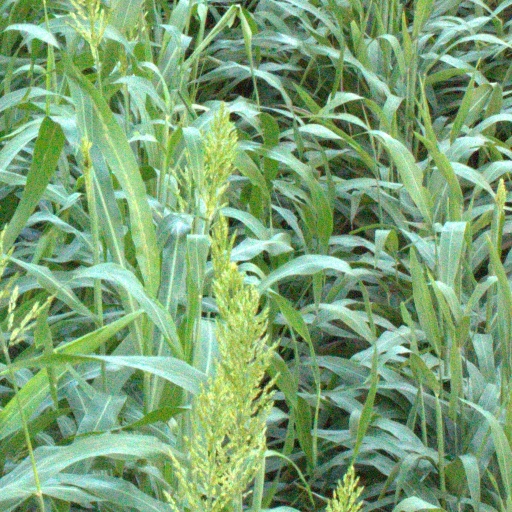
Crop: sorghum